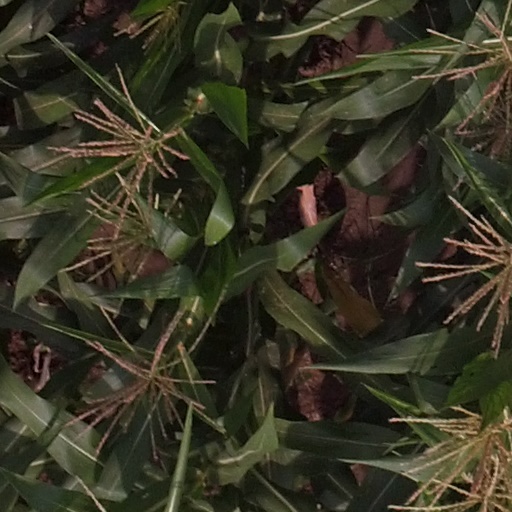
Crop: maize; corn